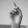
ASL letter: D